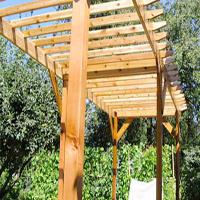
Weather: sun or clear